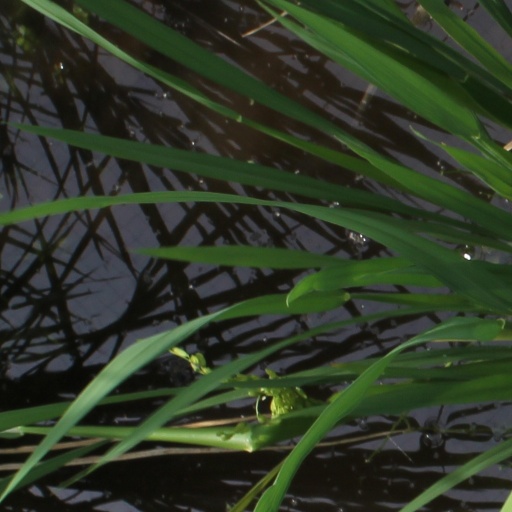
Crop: rice